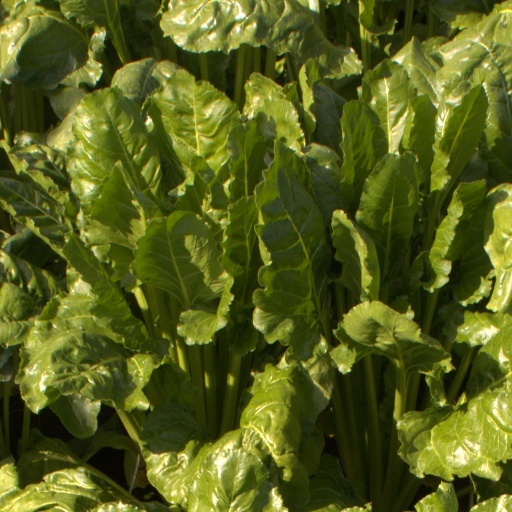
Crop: sugar beet